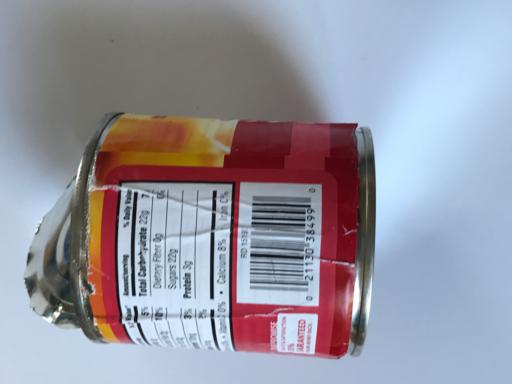
Label: metal